Keys of Heaven

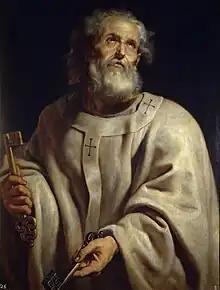
Saint Peter depicted (by Peter Paul Rubens) holding the Keys of Heaven – Museo del Prado

According to Catholic teaching, Jesus promised the keys to heaven to Saint Peter, empowering him to take binding actions. In the Gospel of Matthew 16:19, Jesus says to Peter, "I will give you the keys of the kingdom of heaven, and whatever you bind on Earth shall be bound in heaven, and whatever you loose on Earth shall be loosed in heaven." Saint Peter is often depicted in Catholic, Eastern Orthodox, and Oriental Orthodox paintings and other artwork as holding a key or a set of keys.